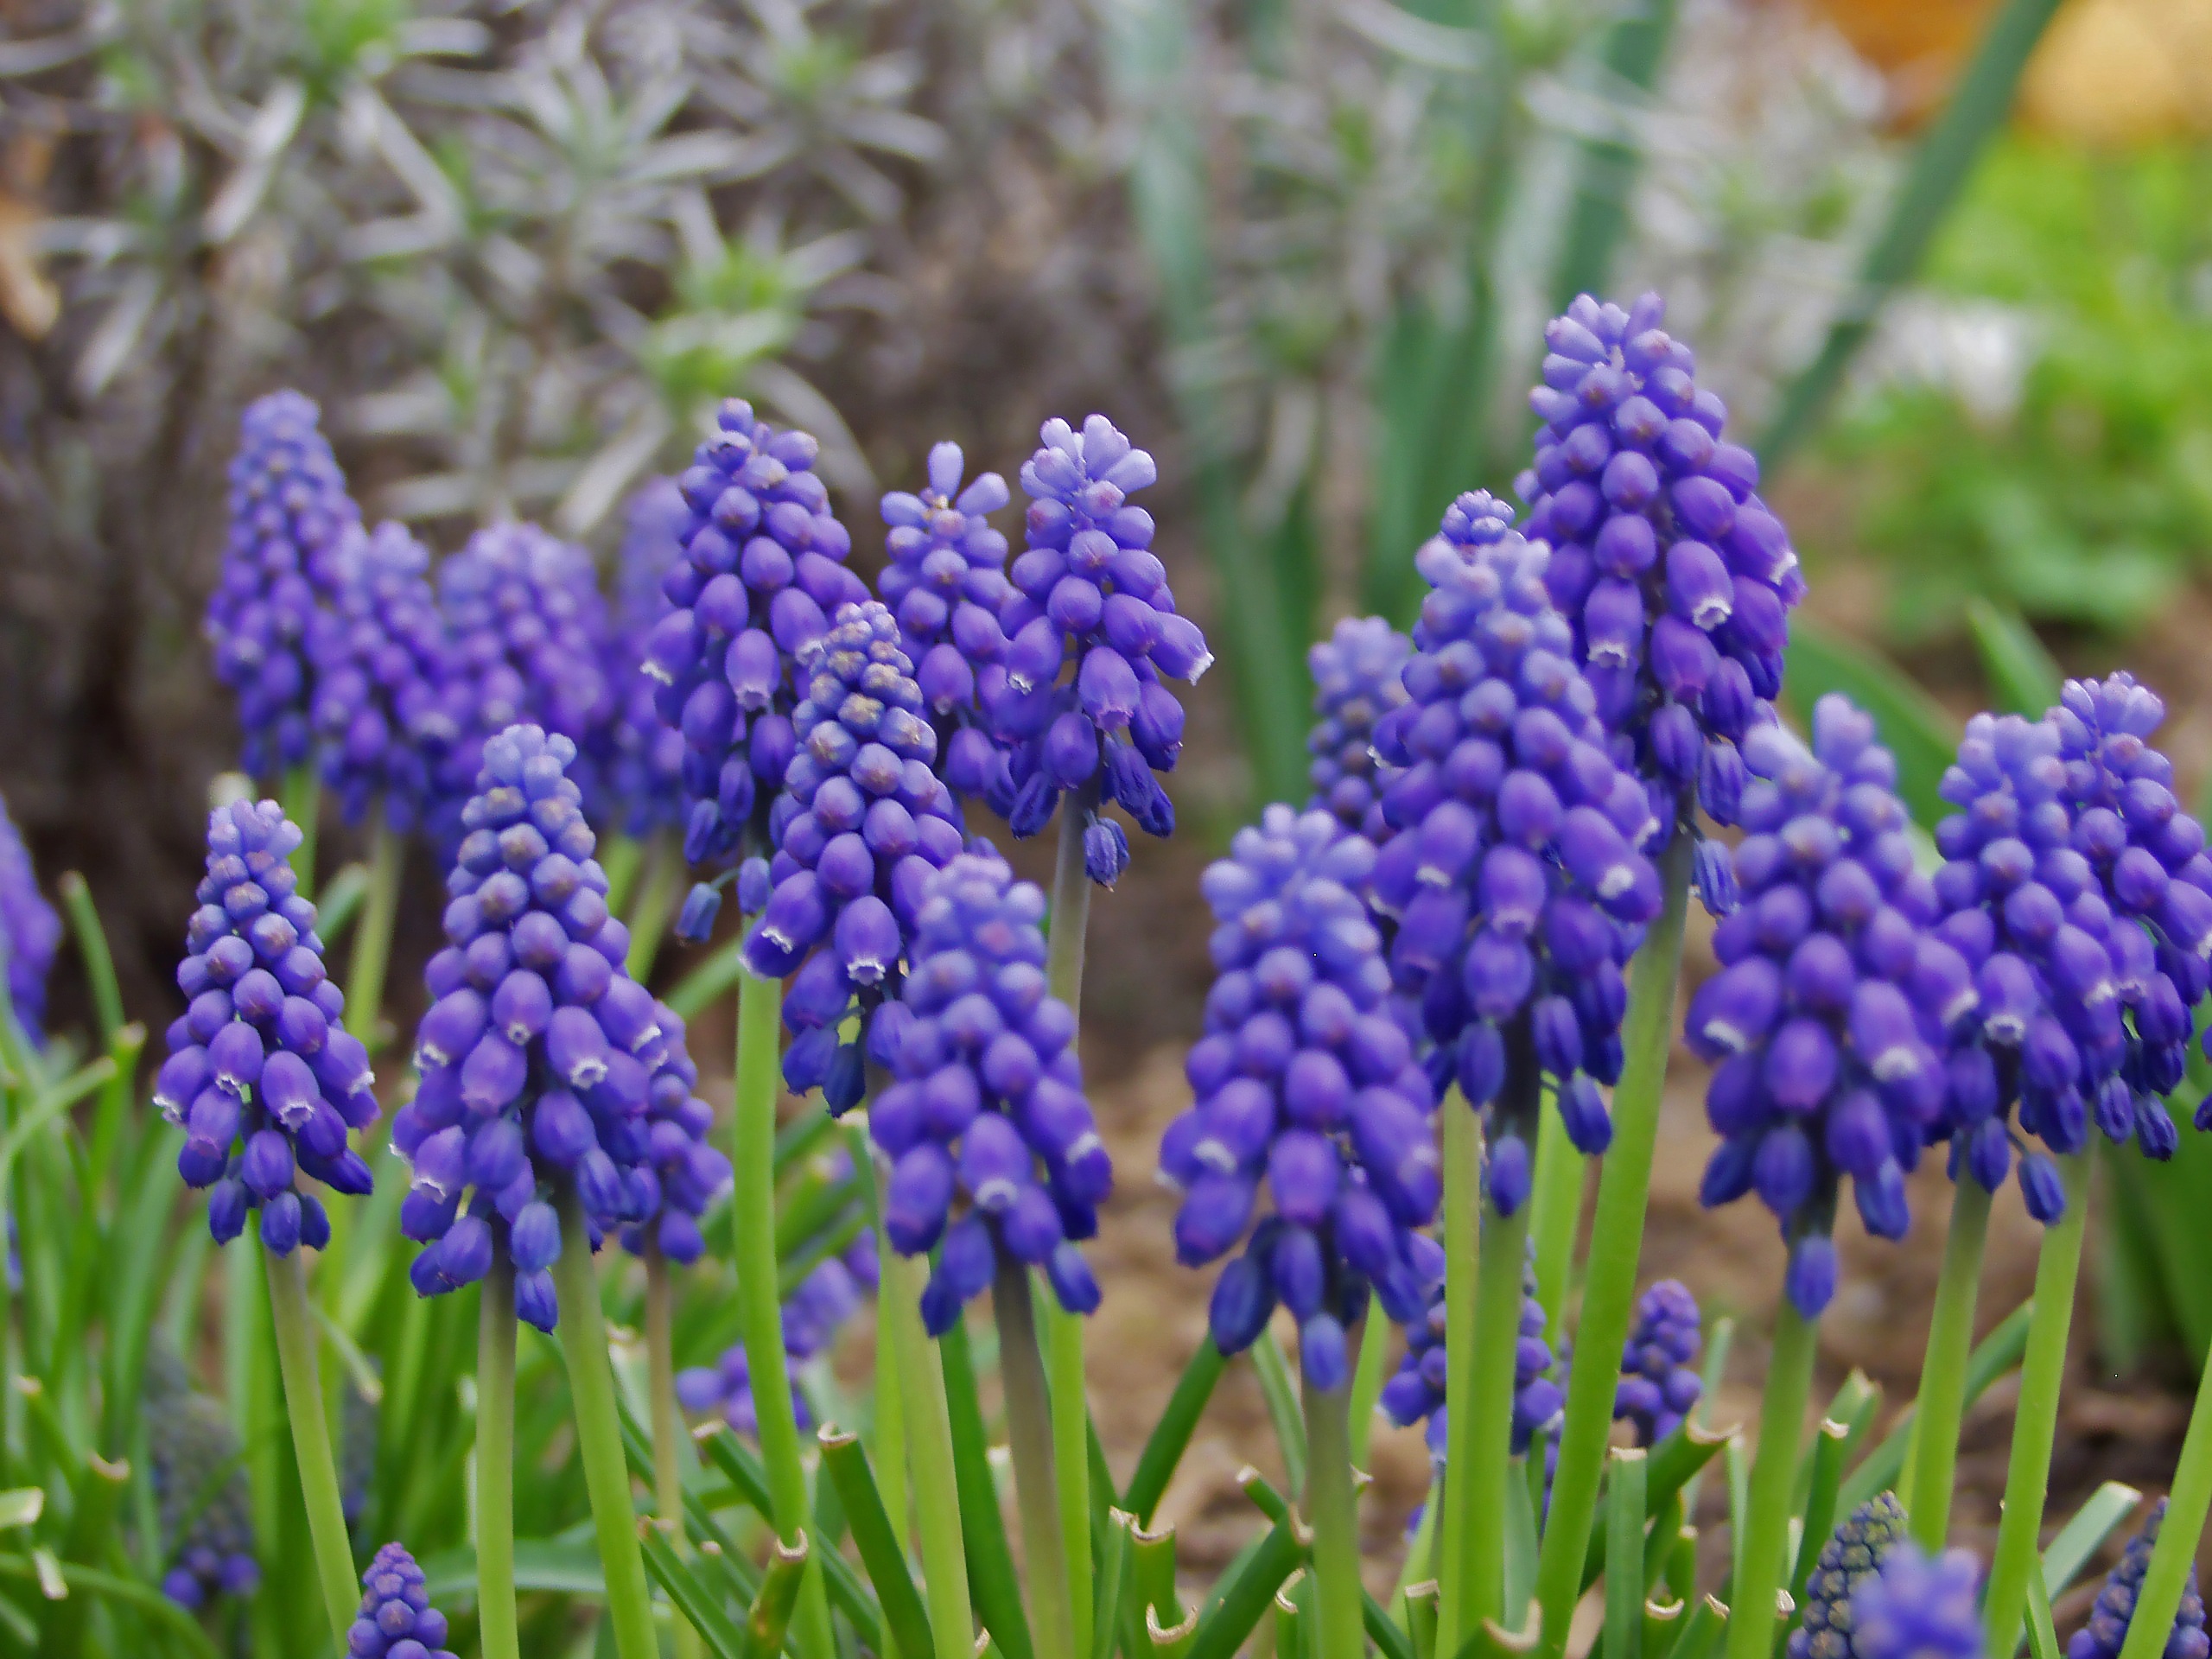
plant, flower, spring, botany, garden, flora, lavender, wildflower, violet, bright, hyacinth, lupin, garden plant, flowering plant, inflorescences, grape hyacinth, land plant, english lavender